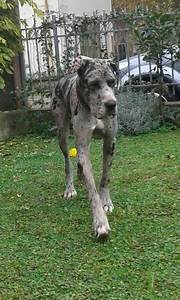
Label: dog